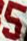
Number: 5